Henry Louis Stephens

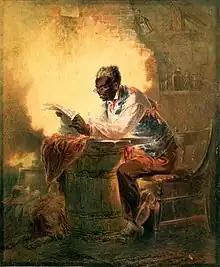
Henry Louis Stephens, untitled watercolor of a black man reading a newspaper by candlelight, . The paper's headline reports the Emancipation Proclamation.

Stephens was well known as a caricaturist, excelling especially in the humorous delineation of animals, and drew cartoons and sketches for "The Cyclopedia of Wit and Humor" (1858), a book edited by William Evans Burton, "Vanity Fair" (1859–63), "Mrs. Grundy" (1869), "Punchline" (1870), and other periodicals. He contributed artwork to Mark Twain's comic memoir, "Roughing It" and the novel "" by Mark Twain and Charles Dudley Warner. He illustrated some children's books, including "Aesop's Fables", "Death of Cock Robin", and "The House that Jack Built"; he wrote and illustrated "The Goblin Snob", a satirical poem, as well as "The Comic Natural History of the Human Race" (1851). He painted in watercolors, but rarely exhibited his works.